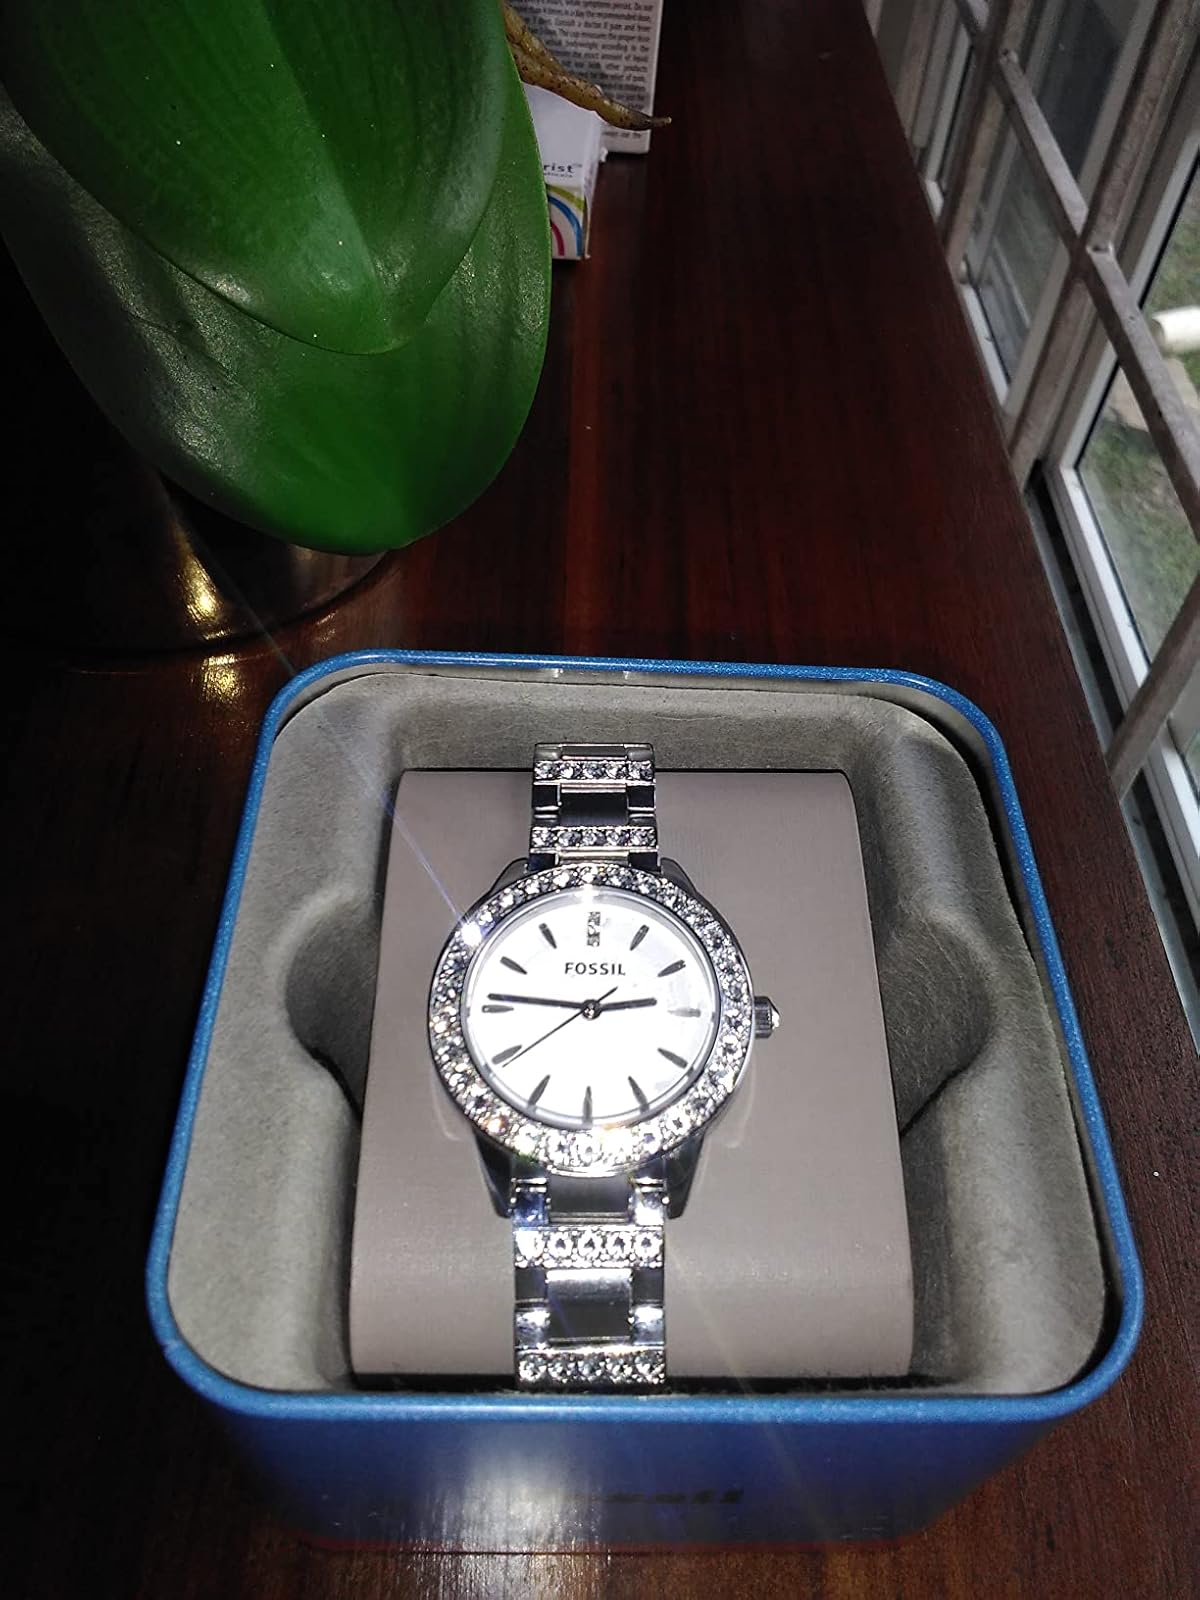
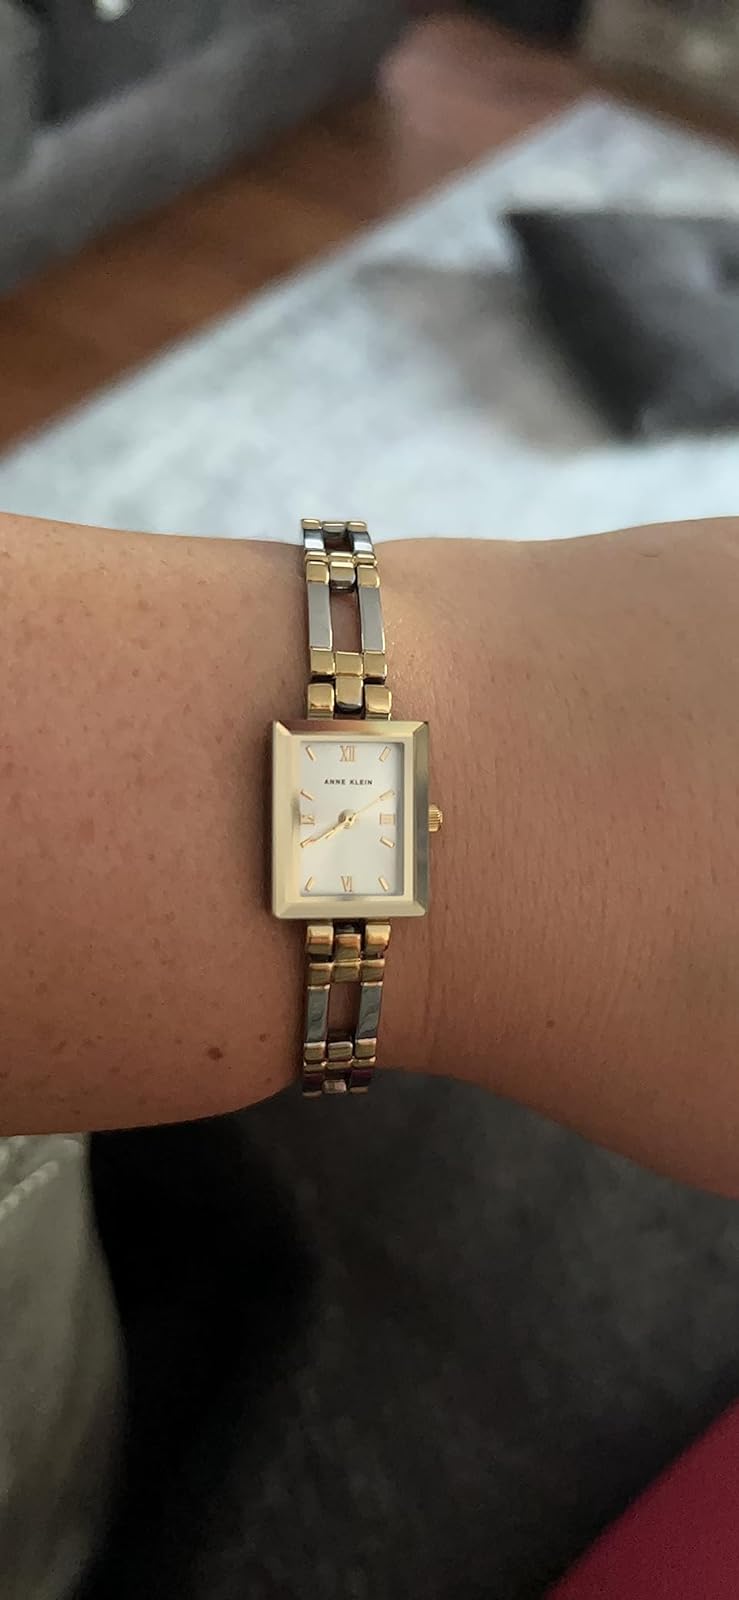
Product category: accessories_watch
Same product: no